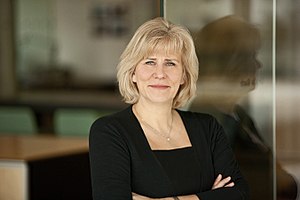
Birgitte Nauntofte
Birgitte Nauntofte (2011)
Direktør for Novo Nordisk Fonden Birgitte Nauntofte
Birgitte Dissing Nauntofte er en dansk professor og forsker, der siden 2009 har siddet som øverste direktør for Novo Nordisk Fonden.